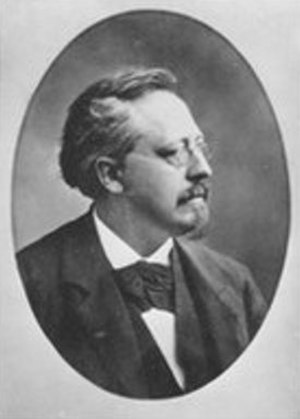
Jan Land
Jan Pieter Nicolaas Land var en hollandsk orientalist, filosof og musikhistoriker.